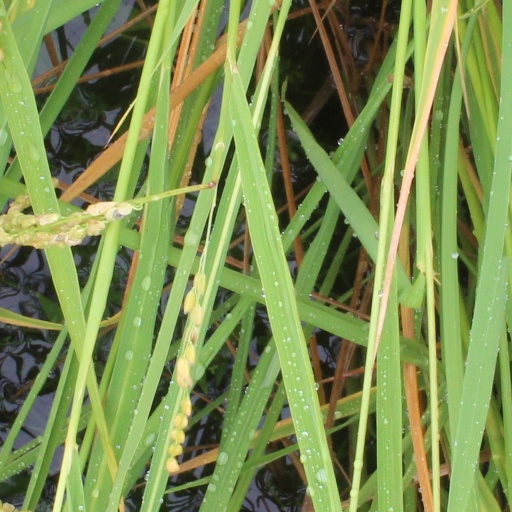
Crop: rice